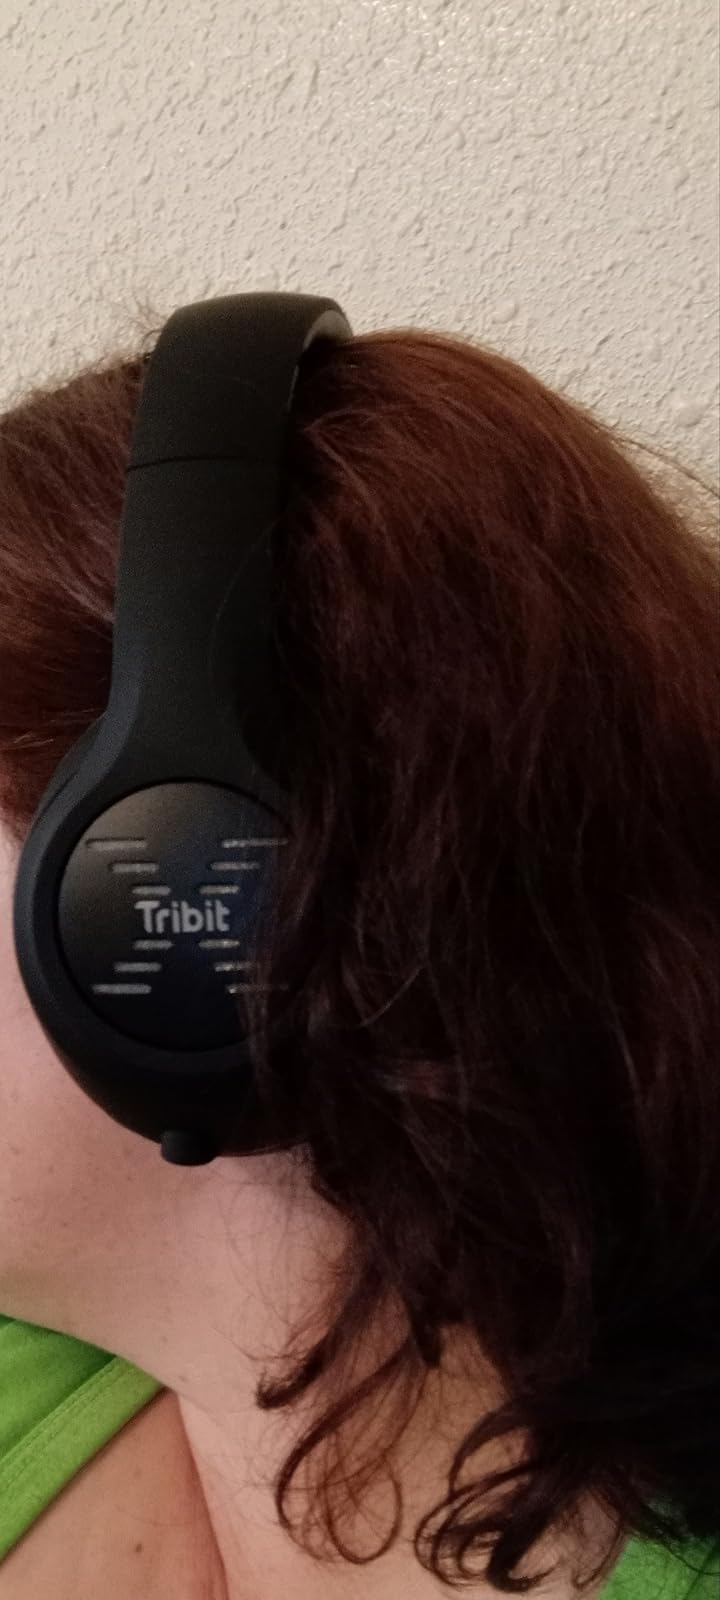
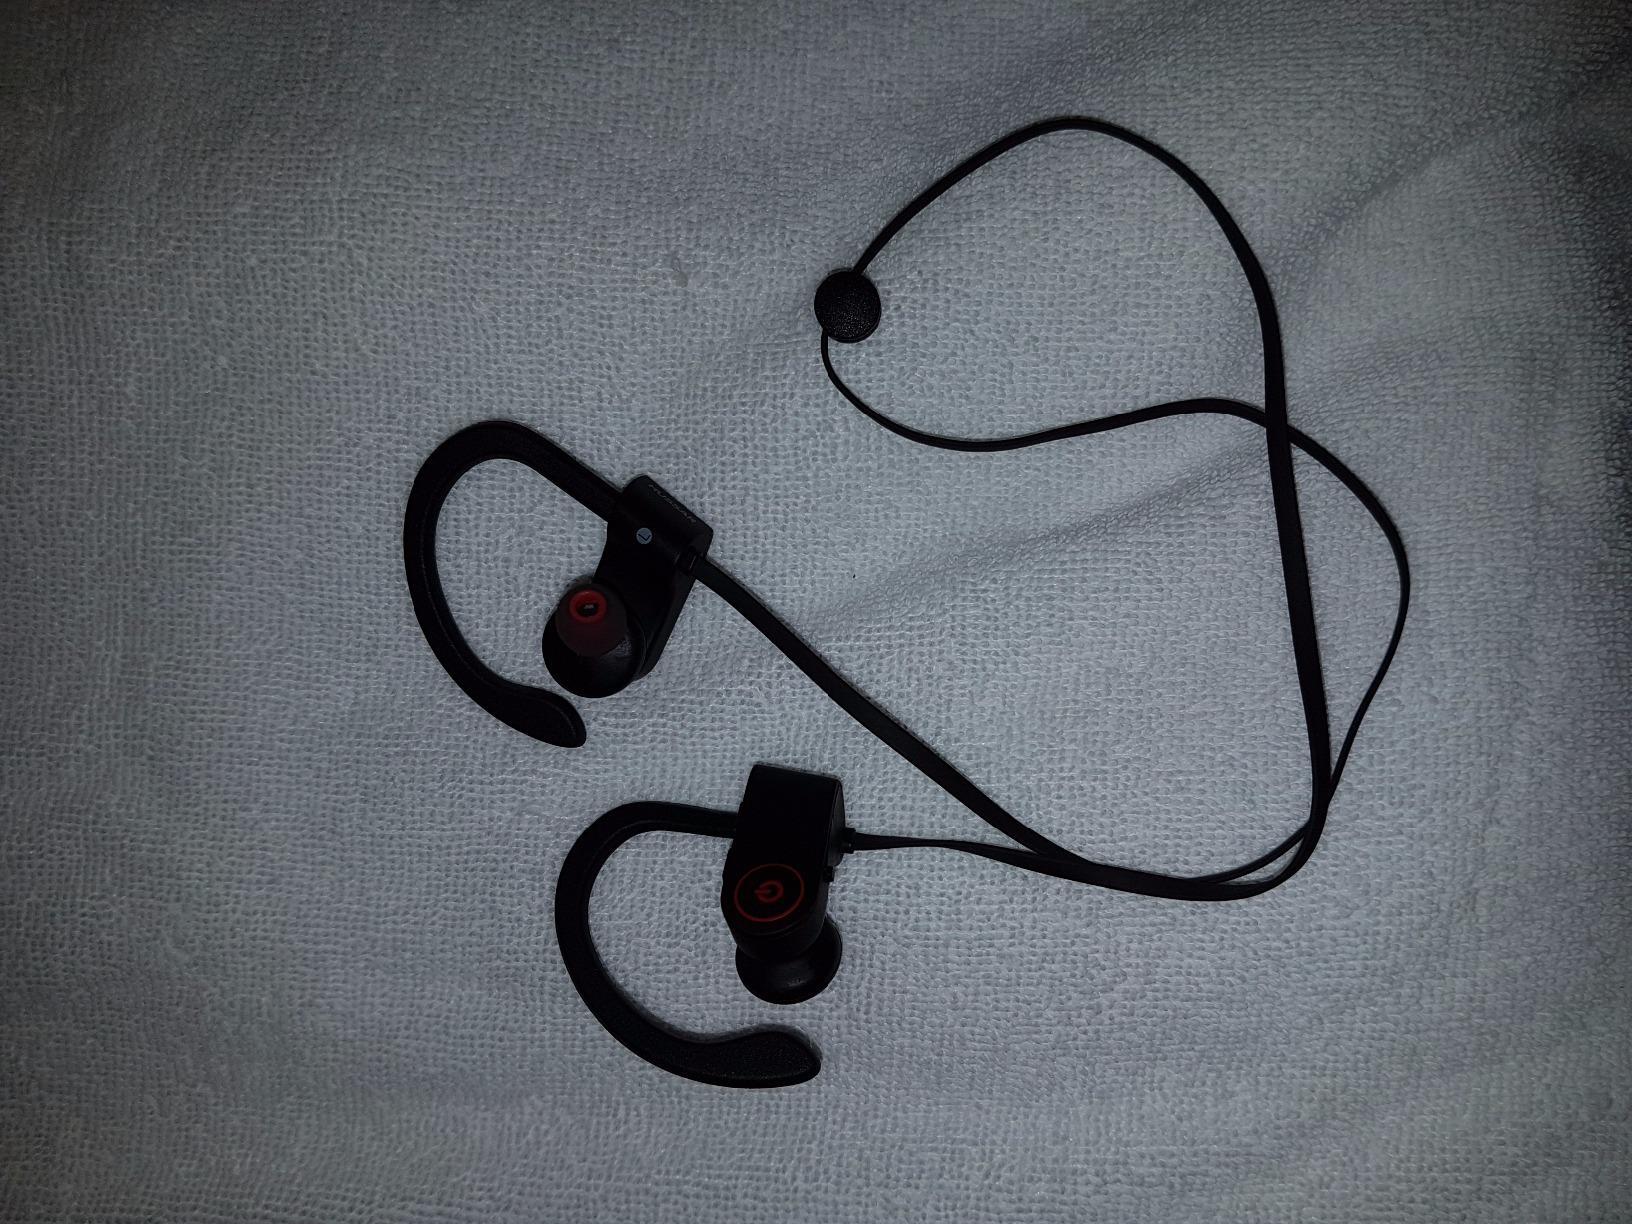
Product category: headphones
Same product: no